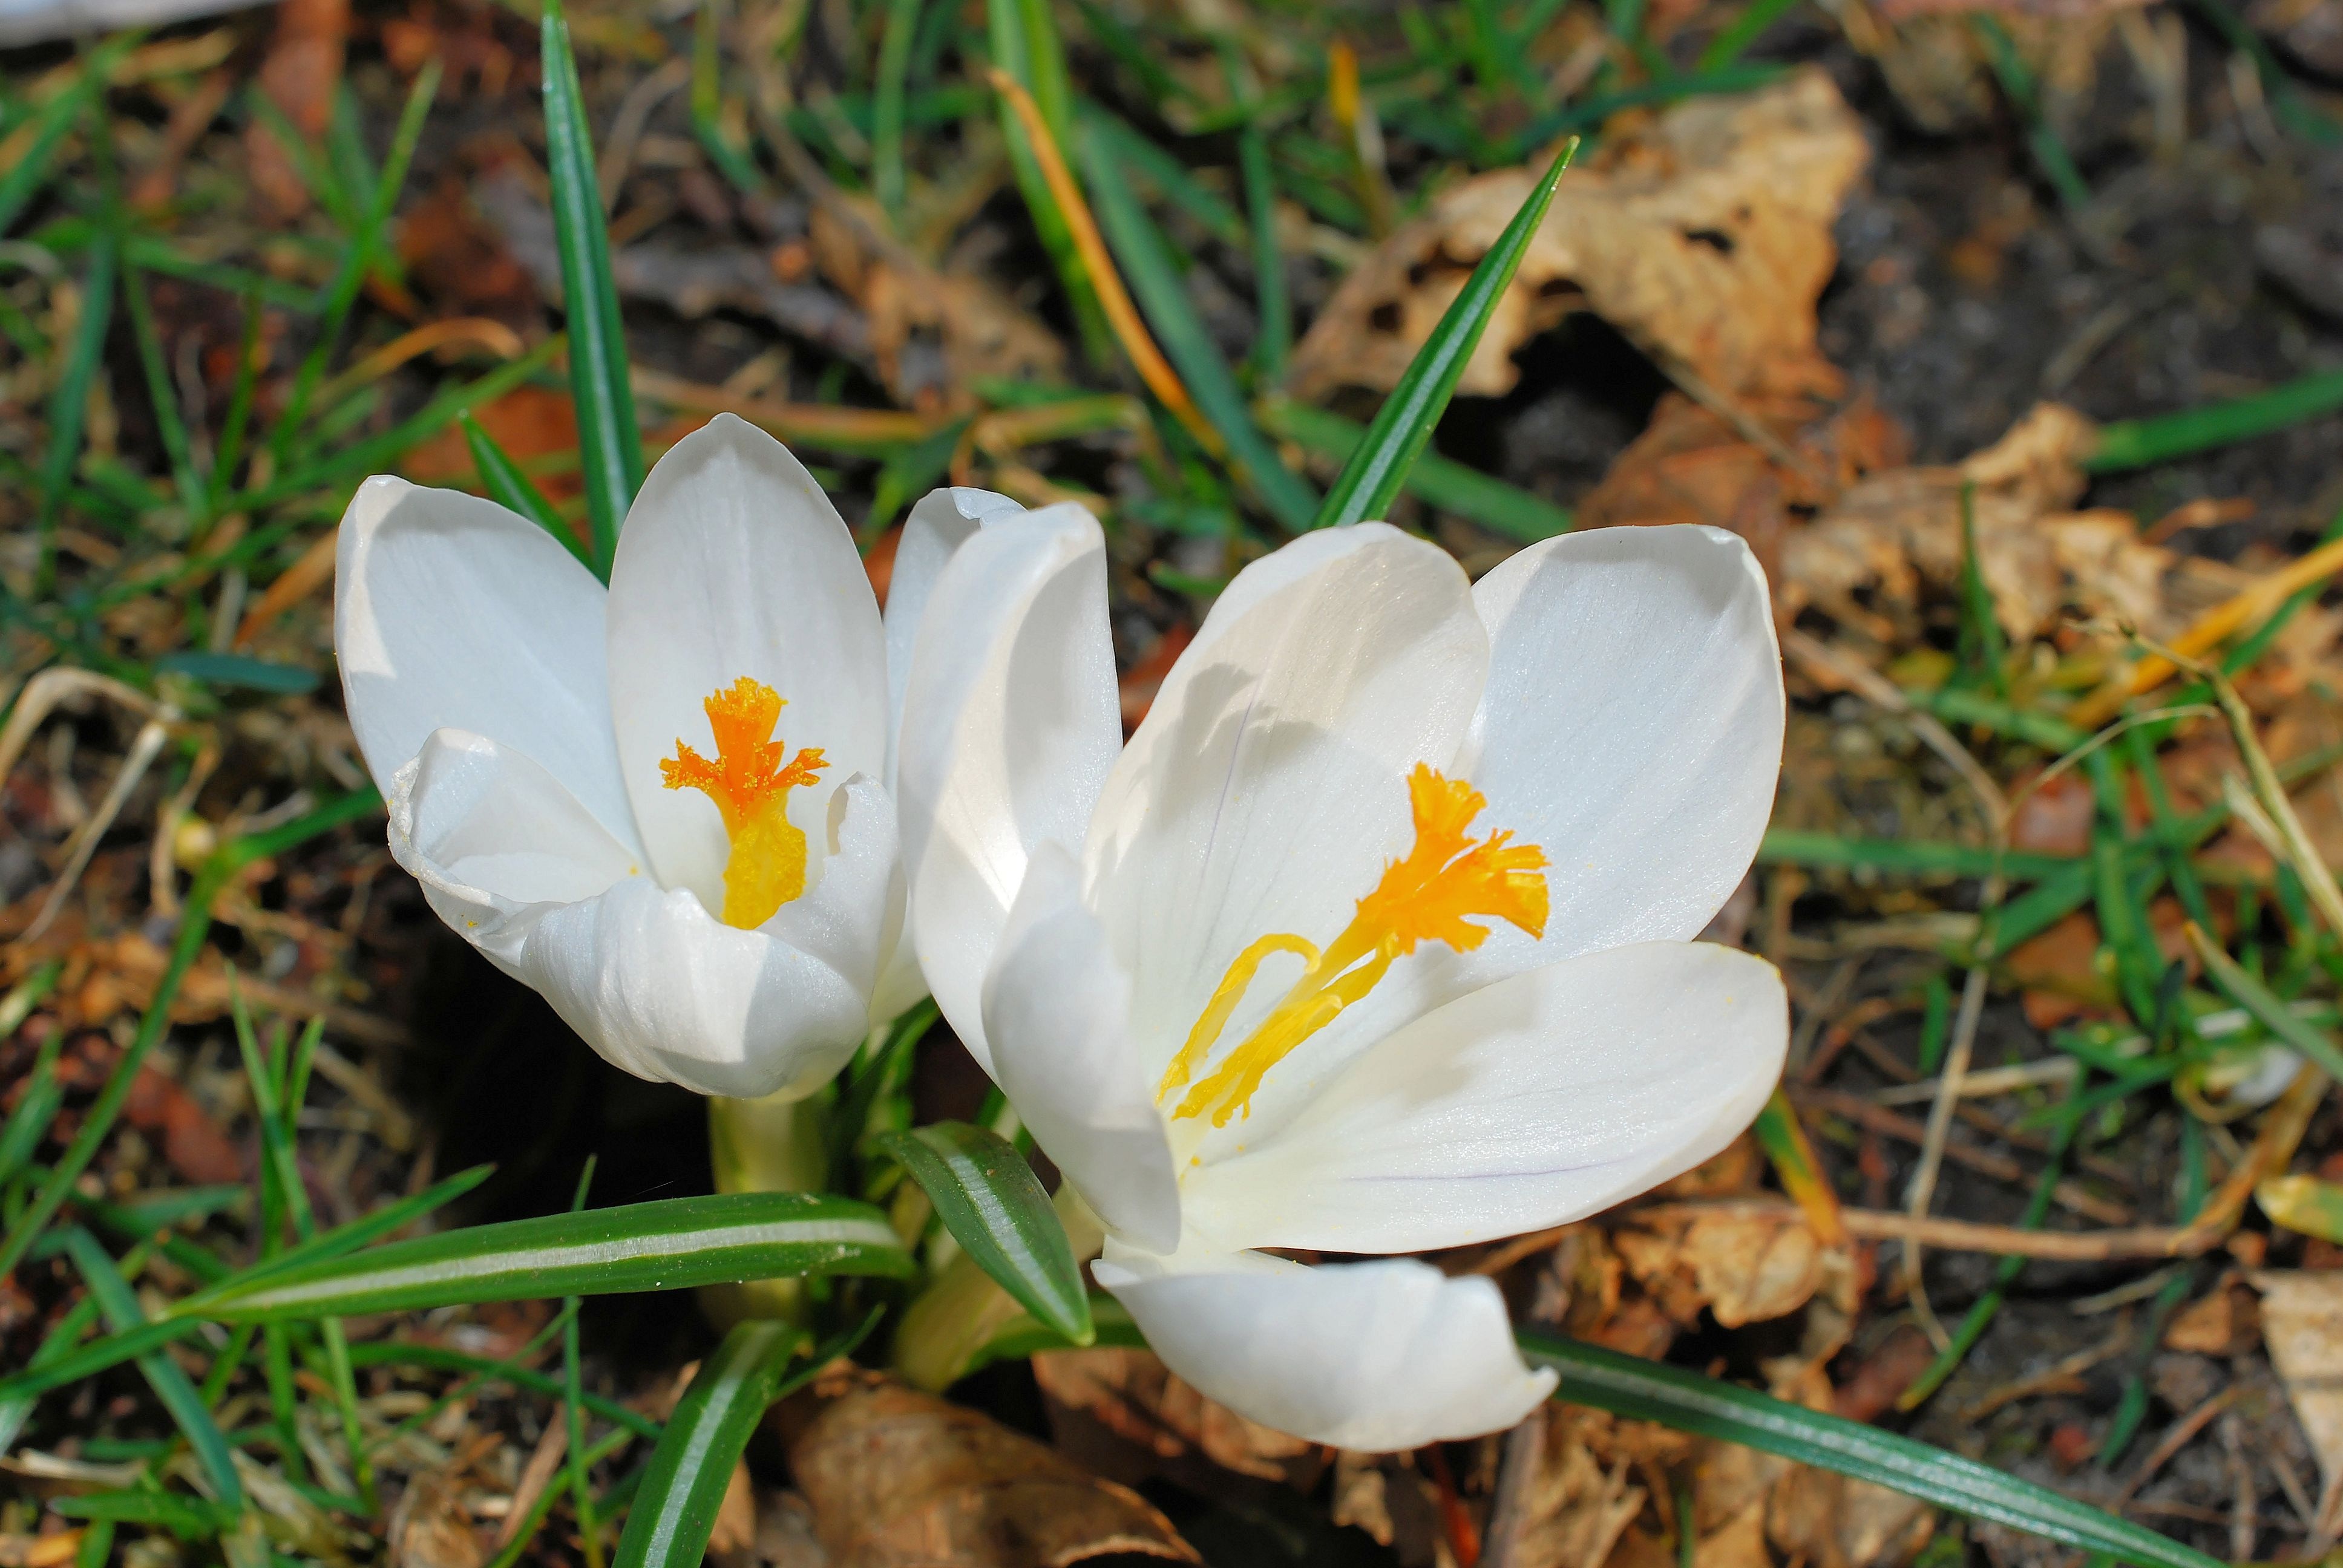
nature, plant, sunshine, white, sunlight, flower, spring, botany, colorful, garden, close, flora, wildflower, flowers, sunny, eye, march, crocus, tender, spring flowers, awakening, full bloom, macro photography, harbinger of spring, flowering plant, flowers in spring, land plant, iris family